Question: Please indicate a possible affordance area of the bench that can be used for sitting
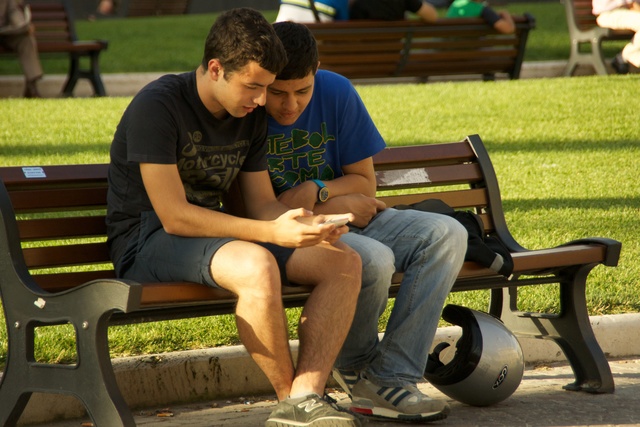
Answer: [28.5, 240.5, 611.5, 309.5]